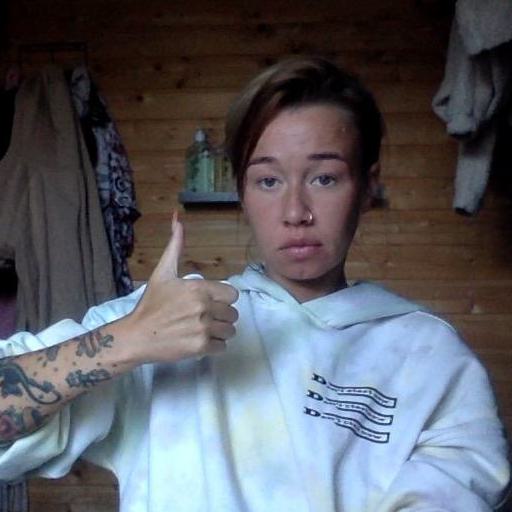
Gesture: like